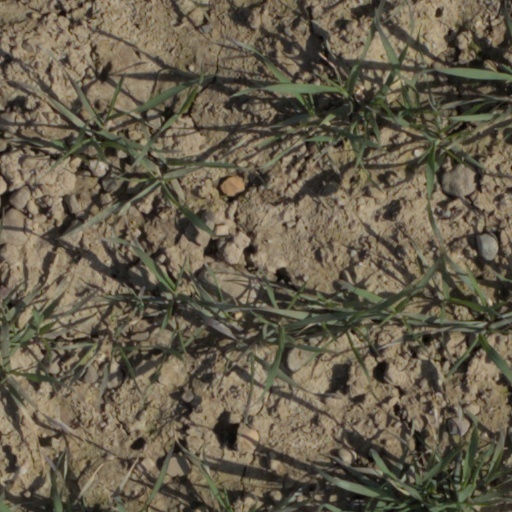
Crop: wheat